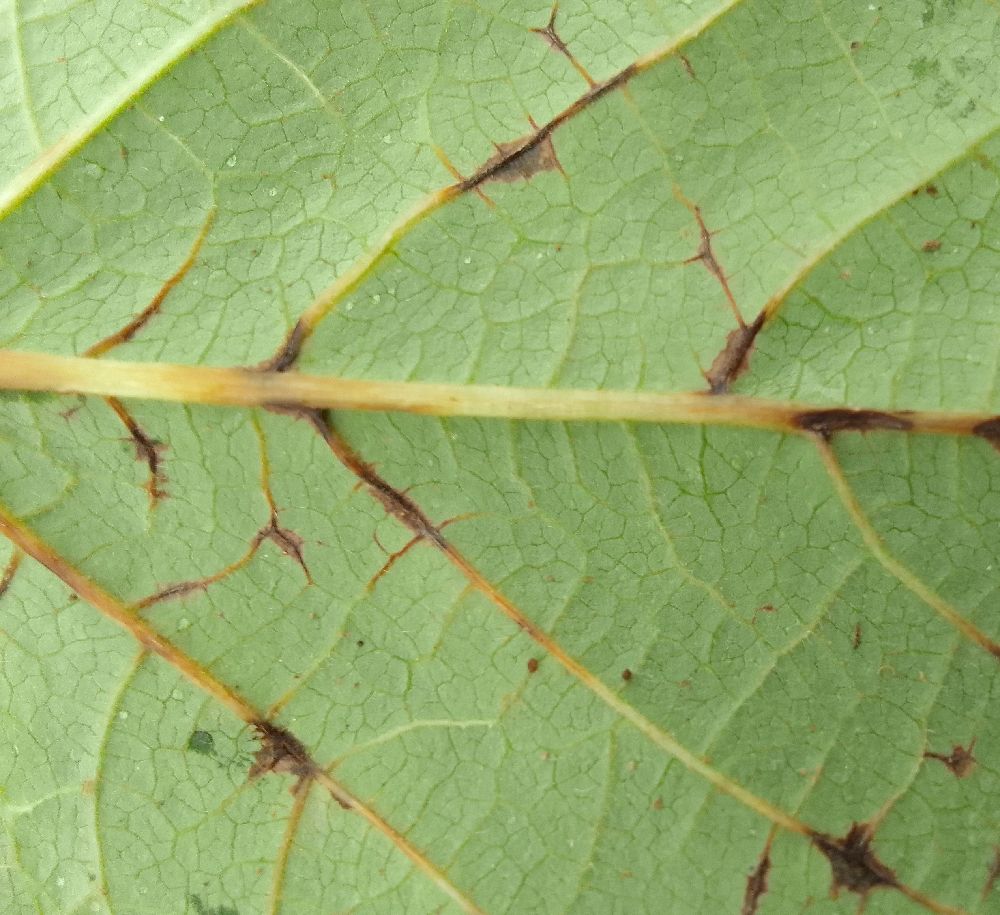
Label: anthracnose